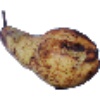
Label: pear_abate